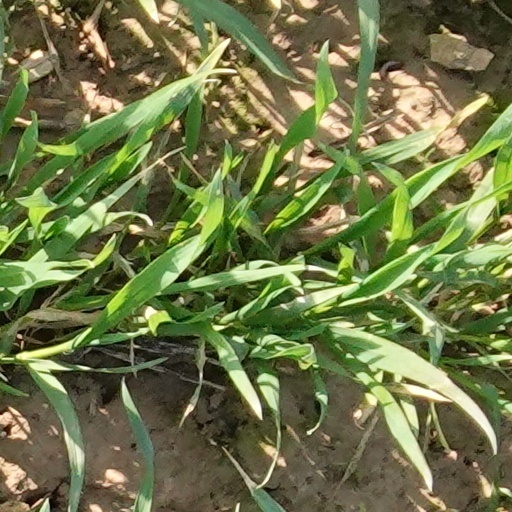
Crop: wheat